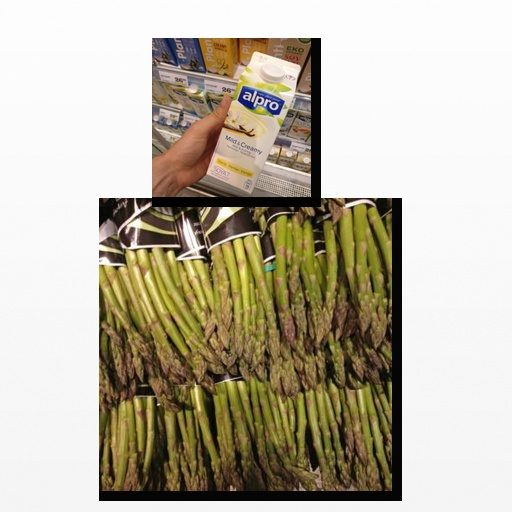
Food items: vanilla_soy_yogurt, asparagus